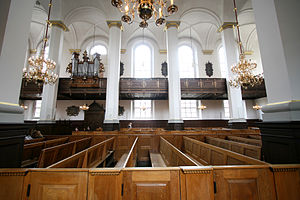
Helligåndskirken (København) / Interiør / Kirkerummet
Helligåndskirken er en kirke midt i København, ved Amagertorv, som er en del af Strøget. Kirkens adresse er Niels Hemmingsens Gade, opkaldt efter en navnkundig teolog, som var præst ved kirken 1547-53. I forbindelse med kirken ligger Helligåndshuset og Helligaandskirkens Børnehave.